Volleyball at the 1970 Summer Universiade

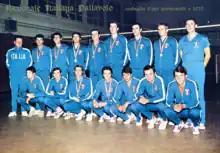
Italy men's national volleyball team

Volleyball events were contested at the 1970 Summer Universiade in Turin, Italy.